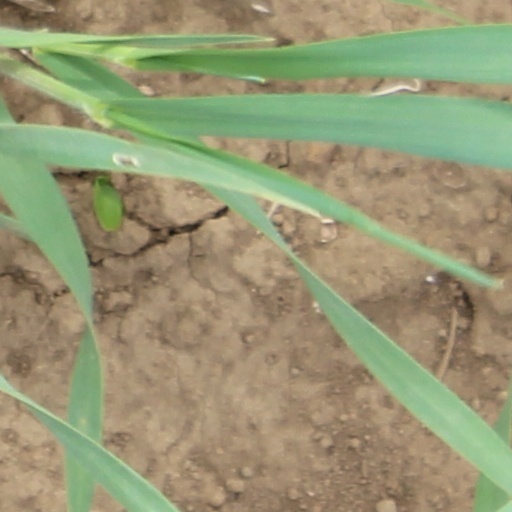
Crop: wheat